Line 12 (Shenzhen Metro)

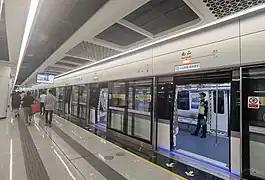
Nanshan station

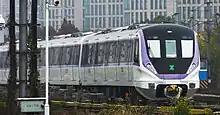
Line 12 train

Line 12 of the Shenzhen Metro is one of the four new metro lines of Phase IV expansion in the Chinese city of Shenzhen. Its construction began in 2017 and it opened on 28 November 2022. The line uses six car type A trains and runs north to south on the east banks of the Pearl River Delta.